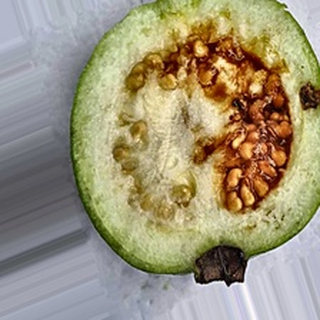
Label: guava_fruit_fly